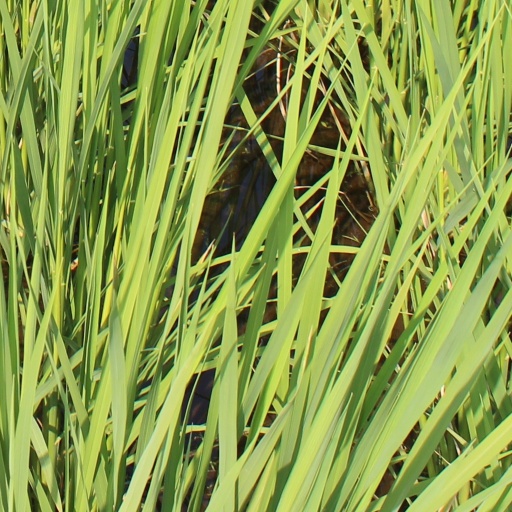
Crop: rice